Chris Mullin (politician)

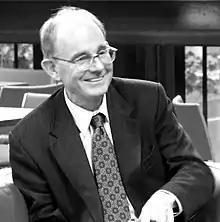
Mullin in 2009

Christopher John Mullin (born 12 December 1947) is a British journalist, author and Labour politician.